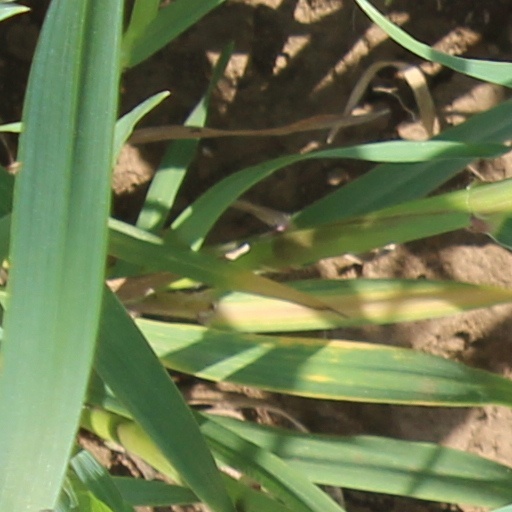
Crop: wheat